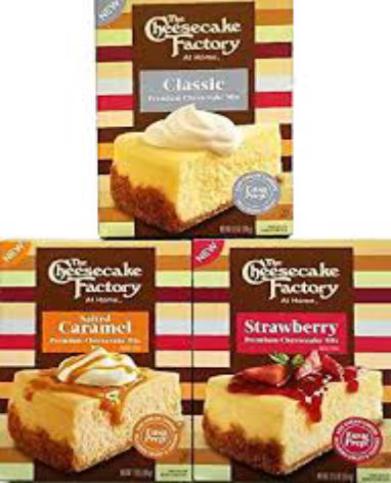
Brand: cheesecake factory
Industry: Food